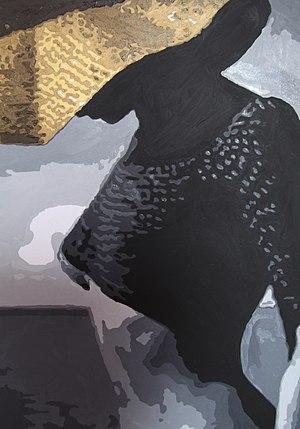
Imane Kamal Idrissi, née en 1984 à Casablanca, est une artiste peintre franco-marocaine.